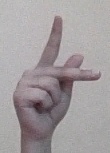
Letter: dha